49ers–Rams rivalry

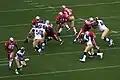
49ers and Rams face off during the 2007 season.

The 49ers–Rams rivalry is a National Football League (NFL) rivalry between the San Francisco 49ers and Los Angeles Rams.